Alenia Aermacchi M-346 Master

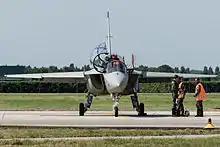
Head-on view of a M-346 on the ground, 2015

The M-346 is designed for the main role of lead-in fighter trainer, in which aircraft's performance and capabilities are used to deliver pilot training for the latest generation of combat fighter aircraft. Powered by a pair of Honeywell F124 turbofan dry engines, designed to reduce acquisition and operating costs, it is capable of transonic flight without using an afterburner; Alenia Aermacchi has claimed that the M-346's flight performance to be "second only to afterburner-equipped aircraft". During the design process, the twin concepts of "design-to-cost" and "design-to-maintain" were adhered to, reducing acquisition and operational costs; the per flying hour costs of the M346 are reportedly one-tenth of those of the Eurofighter Typhoon. Outside of the training role, the M-346 was designed from the onset to accommodate additional operational capabilities, including combat missions such as close air support and air policing duties.